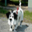
Label: dog